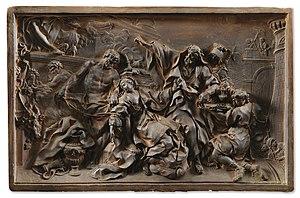
modello du Martyre de sainte Victoire, Versailles, chapelle royale
Nicolas Sébastien Adam, dit Adam le cadet ou Adam le jeune, né à Nancy le 22 mars 1705, et mort à Paris le 27 mars 1778, est un sculpteur français.